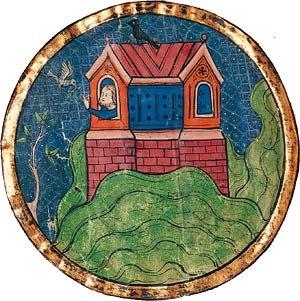
La Florilège hébraïque du nord de la France est un manuscrit enluminé exécuté dans le dernier quart du XIIIᵉ siècle en hébreu. Il compile environ 84 textes différents et contient 36 miniatures en pleine page et des centaines d'autres enluminures tout au long du manuscrits. Il est actuellement conservé à la British Library.
Le mont Ararat, en turc Ağrı Dağı ; en arménien Արարատ ; en kurde Çiyayê Agirî, appelé Masis par les Arméniens, les Hellènes et les Hébreux, est le sommet le plus élevé de Turquie. Ce volcan au sommet recouvert de neiges éternelles se situe sur le haut-plateau arménien, à l'est du pays. Les sommets du Grand Ararat et du Petit Ararat s'élèvent dans la province d'Ağrı mais 35 % du volcan appartiennent à la province d'Iğdır.